Bill Closs

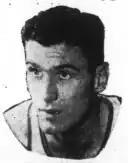
Closs, circa 1947

Bill Tom Closs (January 8, 1922 – June 6, 2011) was an American basketball player. He played collegiately for Rice University. In his final year, he led the Southwest Conference in scoring and was All-American in 1943. In 1971 he was inducted into the Rice Athletic Hall of Fame, and in 2003 his basketball jersey was retired.